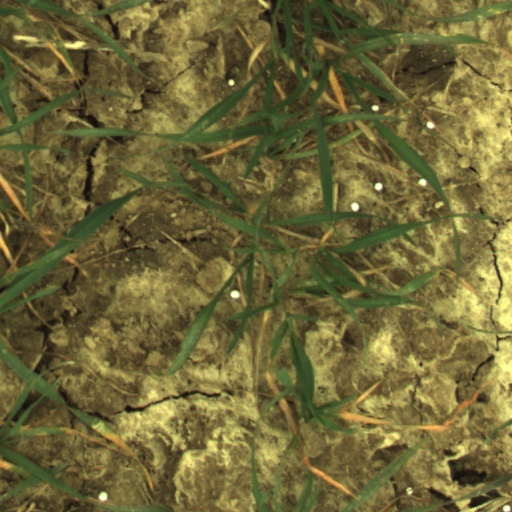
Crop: wheat